The Highbinders

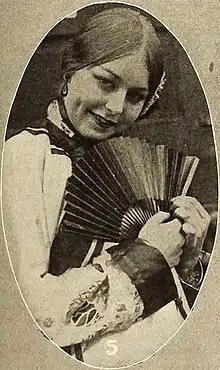
Seena Owen as Ah Woo

The Highbinders is a 1915 American short crime film directed by Tod Browning. It is not known whether the film currently survives.